Tornado outbreak sequence of April 4–7, 2022

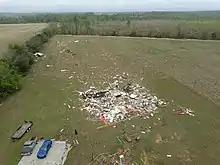
A mobile home that was completely destroyed by a low-end EF3 tornado south of Allendale, South Carolina.

Into the morning hours, the progressive squall line lost some of its intensity as it moved across the Ark-La-Tex region. However, with increasing wind fields and deeply moist dew points above , the SPC anticipated re-intensification of this feature through the afternoon, plus an attendant risk for discrete supercells in advance of the line. Accordingly, they yet again outlined a level 3/Enhanced risk of severe weather, including a more substantial threat for tornadoes, some EF2 or stronger, from the Mississippi–Alabama border eastward to the coastal border of Georgia and South Carolina. Despite only modest mid-level cooling, the environment became increasingly unstable as temperatures warmed in excess of , resulting in mid-level CAPE into the 500–1,500 J/kg range. A bowing complex evolved across southern Alabama into Georgia while leading supercells evolved in advance of the line, resulting in widespread damaging winds and numerous tornadoes, including multiple strong tornadoes. One high-end EF3 tornado embedded within the line destroyed multiple homes in Bonaire, Georgia, causing an injury. Farther northeast across South Carolina, a south-southwesterly low-level jet up to overspread an unstable and moist environment, leading to the concern for supercells capable of producing strong tornadoes. Indeed, multiple discrete storms developed ahead of the advancing squall line in the warm sector across eastern Georgia and the South Carolina Lowcountry. These cells quickly intensified as they overspread the region, and produced multiple significant tornadoes, including multiple long-track, strong wedge tornadoes. A low-end EF3 tornado prompted the issuance of a tornado emergency for Allendale, South Carolina, while a violent EF4 tornado destroyed numerous homes and caused a fatality in Black Creek, Georgia. A high-end EF3 tornado then touched down in Allendale County near Ulmer a few hours later, before continuing into Bamberg and Orangeburg counties, causing substantial tree damage along its path. An EF2 tornado also inflicted heavy damage along in the western, northwestern, and northern parts of Manning, South Carolina. By the evening hours, these cells began to merge with the progressive squall line as it shifted into a more stable air mass and approached the Atlantic coastline.